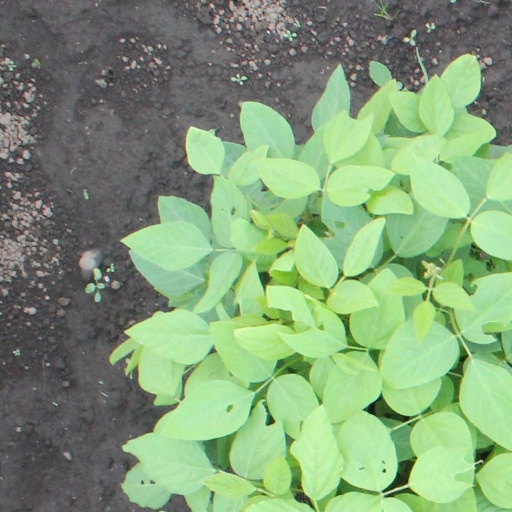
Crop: soybean